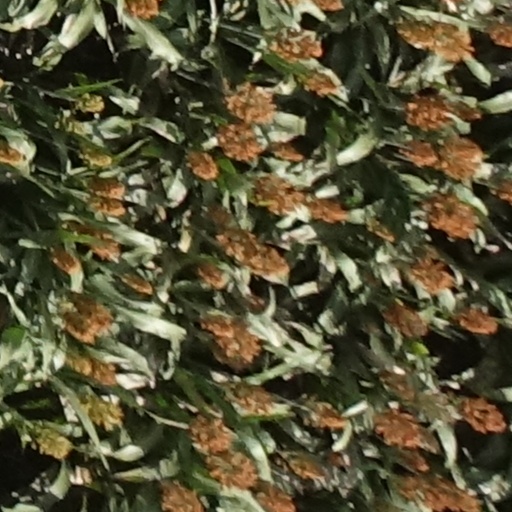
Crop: sorghum